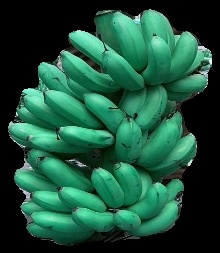
Variety: rasbale
Grade: grade1